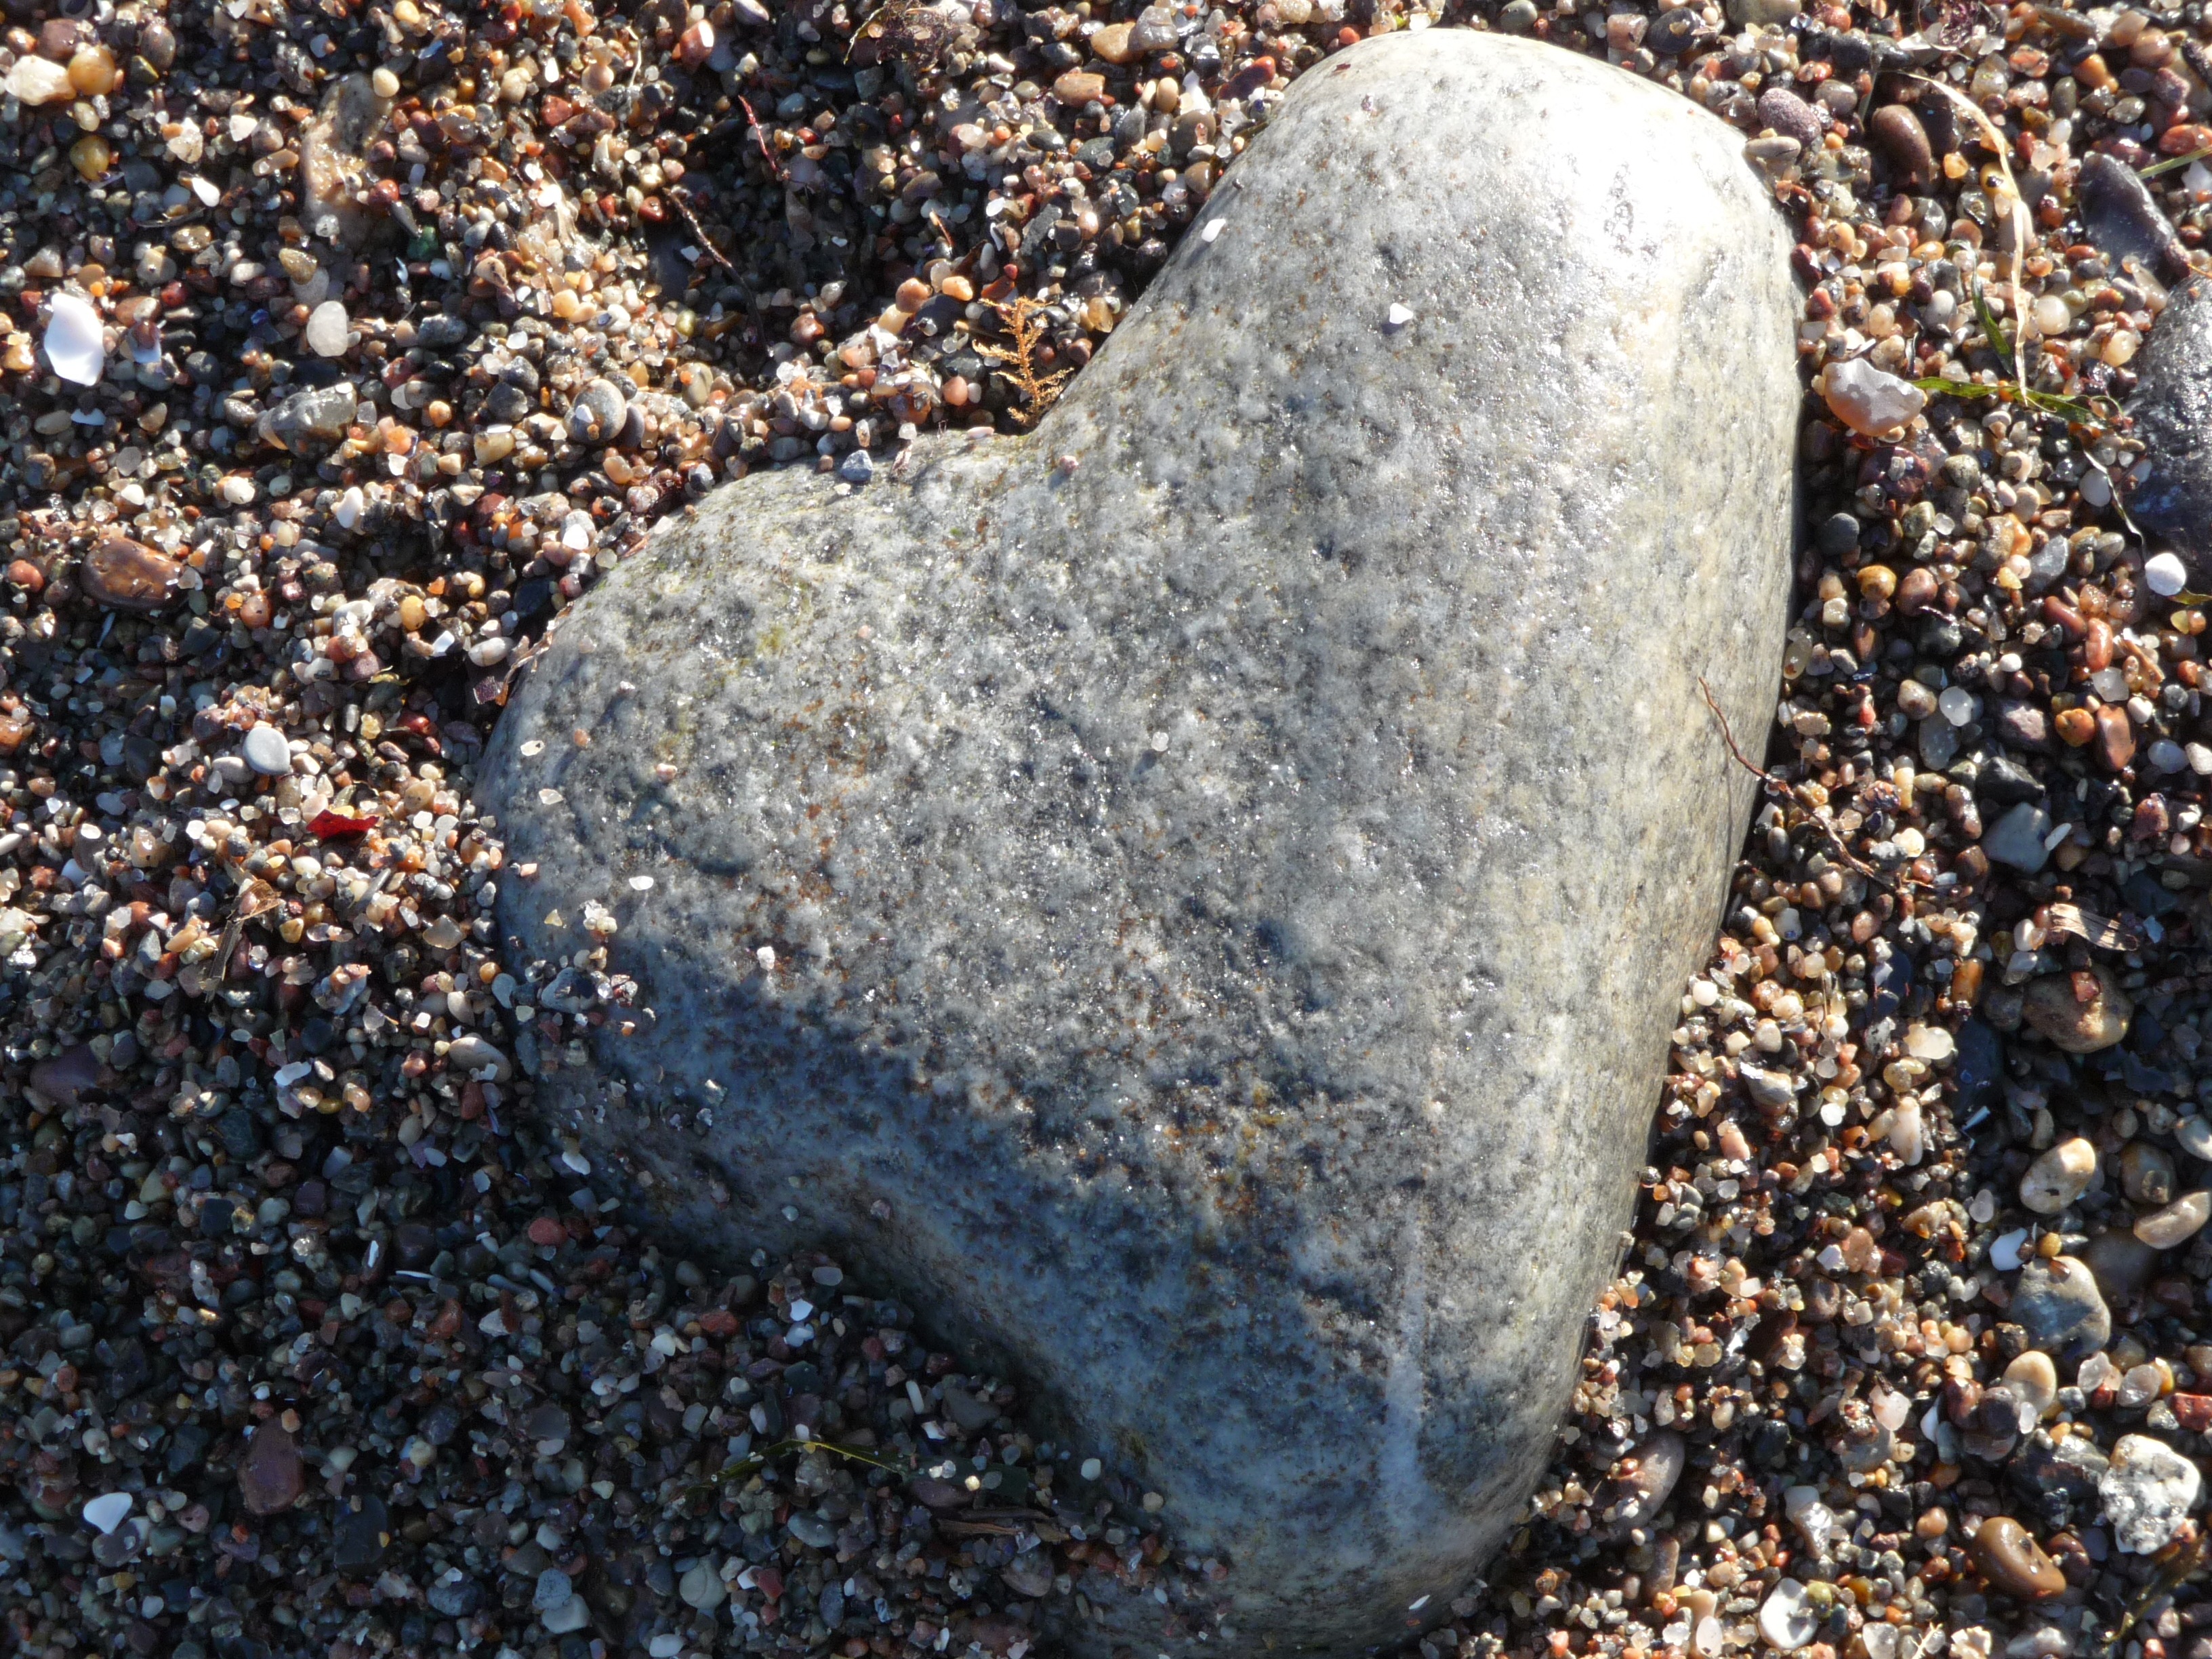
sand, rock, stone, asphalt, love, heart, pebble, brown, soil, material, grey, geology, gravel, boulder, stone heart, igneous rock